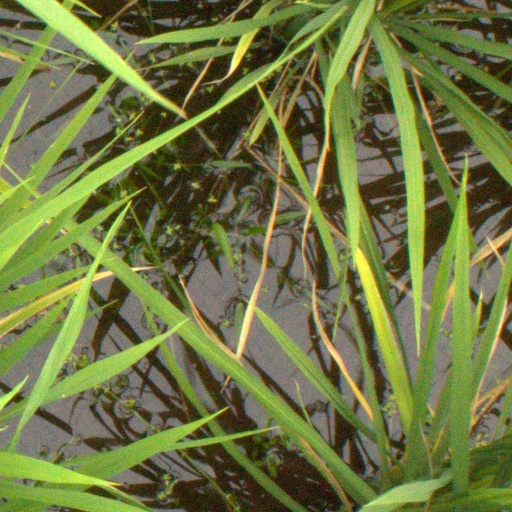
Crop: rice